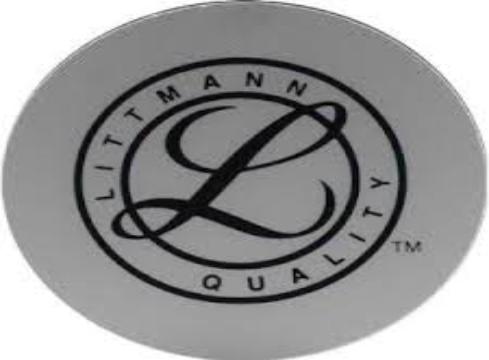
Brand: littmann
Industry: Electronic